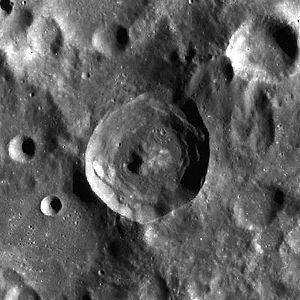
Bok est le nom d'un cratère d'impact sur la face cachée de la Lune. Le nom fut officiellement adopté par l'Union astronomique internationale en 1979, en référence aux astronomes Priscilla Fairfield Bok et Bart Jan Bok.